Grand Central Terminal

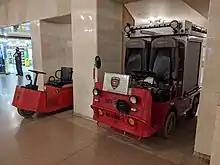
The fire brigade's Taylor-Dunn personnel carrier and rescue truck

Grand Central Terminal was built to handle 200 trains per hour, though actual traffic never came close to that. It had 46 tracks and 30 platforms, more than twice Penn Station's 21 tracks and 11 platforms. Its rail yard could hold 1,149 cars, far more than the 366 in its predecessor station, and it dwarfed Penn Station's yard.